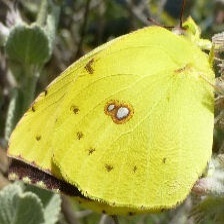
Species: SOUTHERN DOGFACE
Butterfly family (ImageNet category): sulphur_butterfly